Shaun Williamson

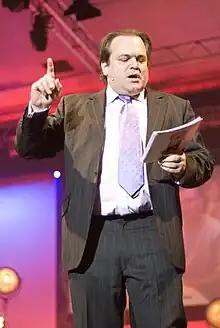
Williamson at an event in 2008

Shaun Williamson (born 29 November 1965) is an English actor best known as Barry Evans in "EastEnders" and as a satirical version of himself in the BBC/HBO sitcom "Extras", 'Barry from EastEnders'.